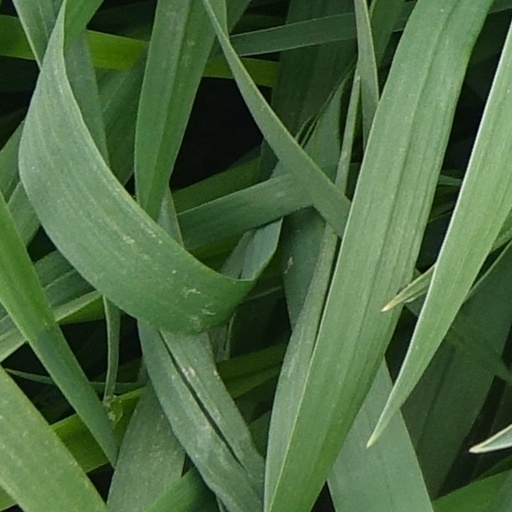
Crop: wheat